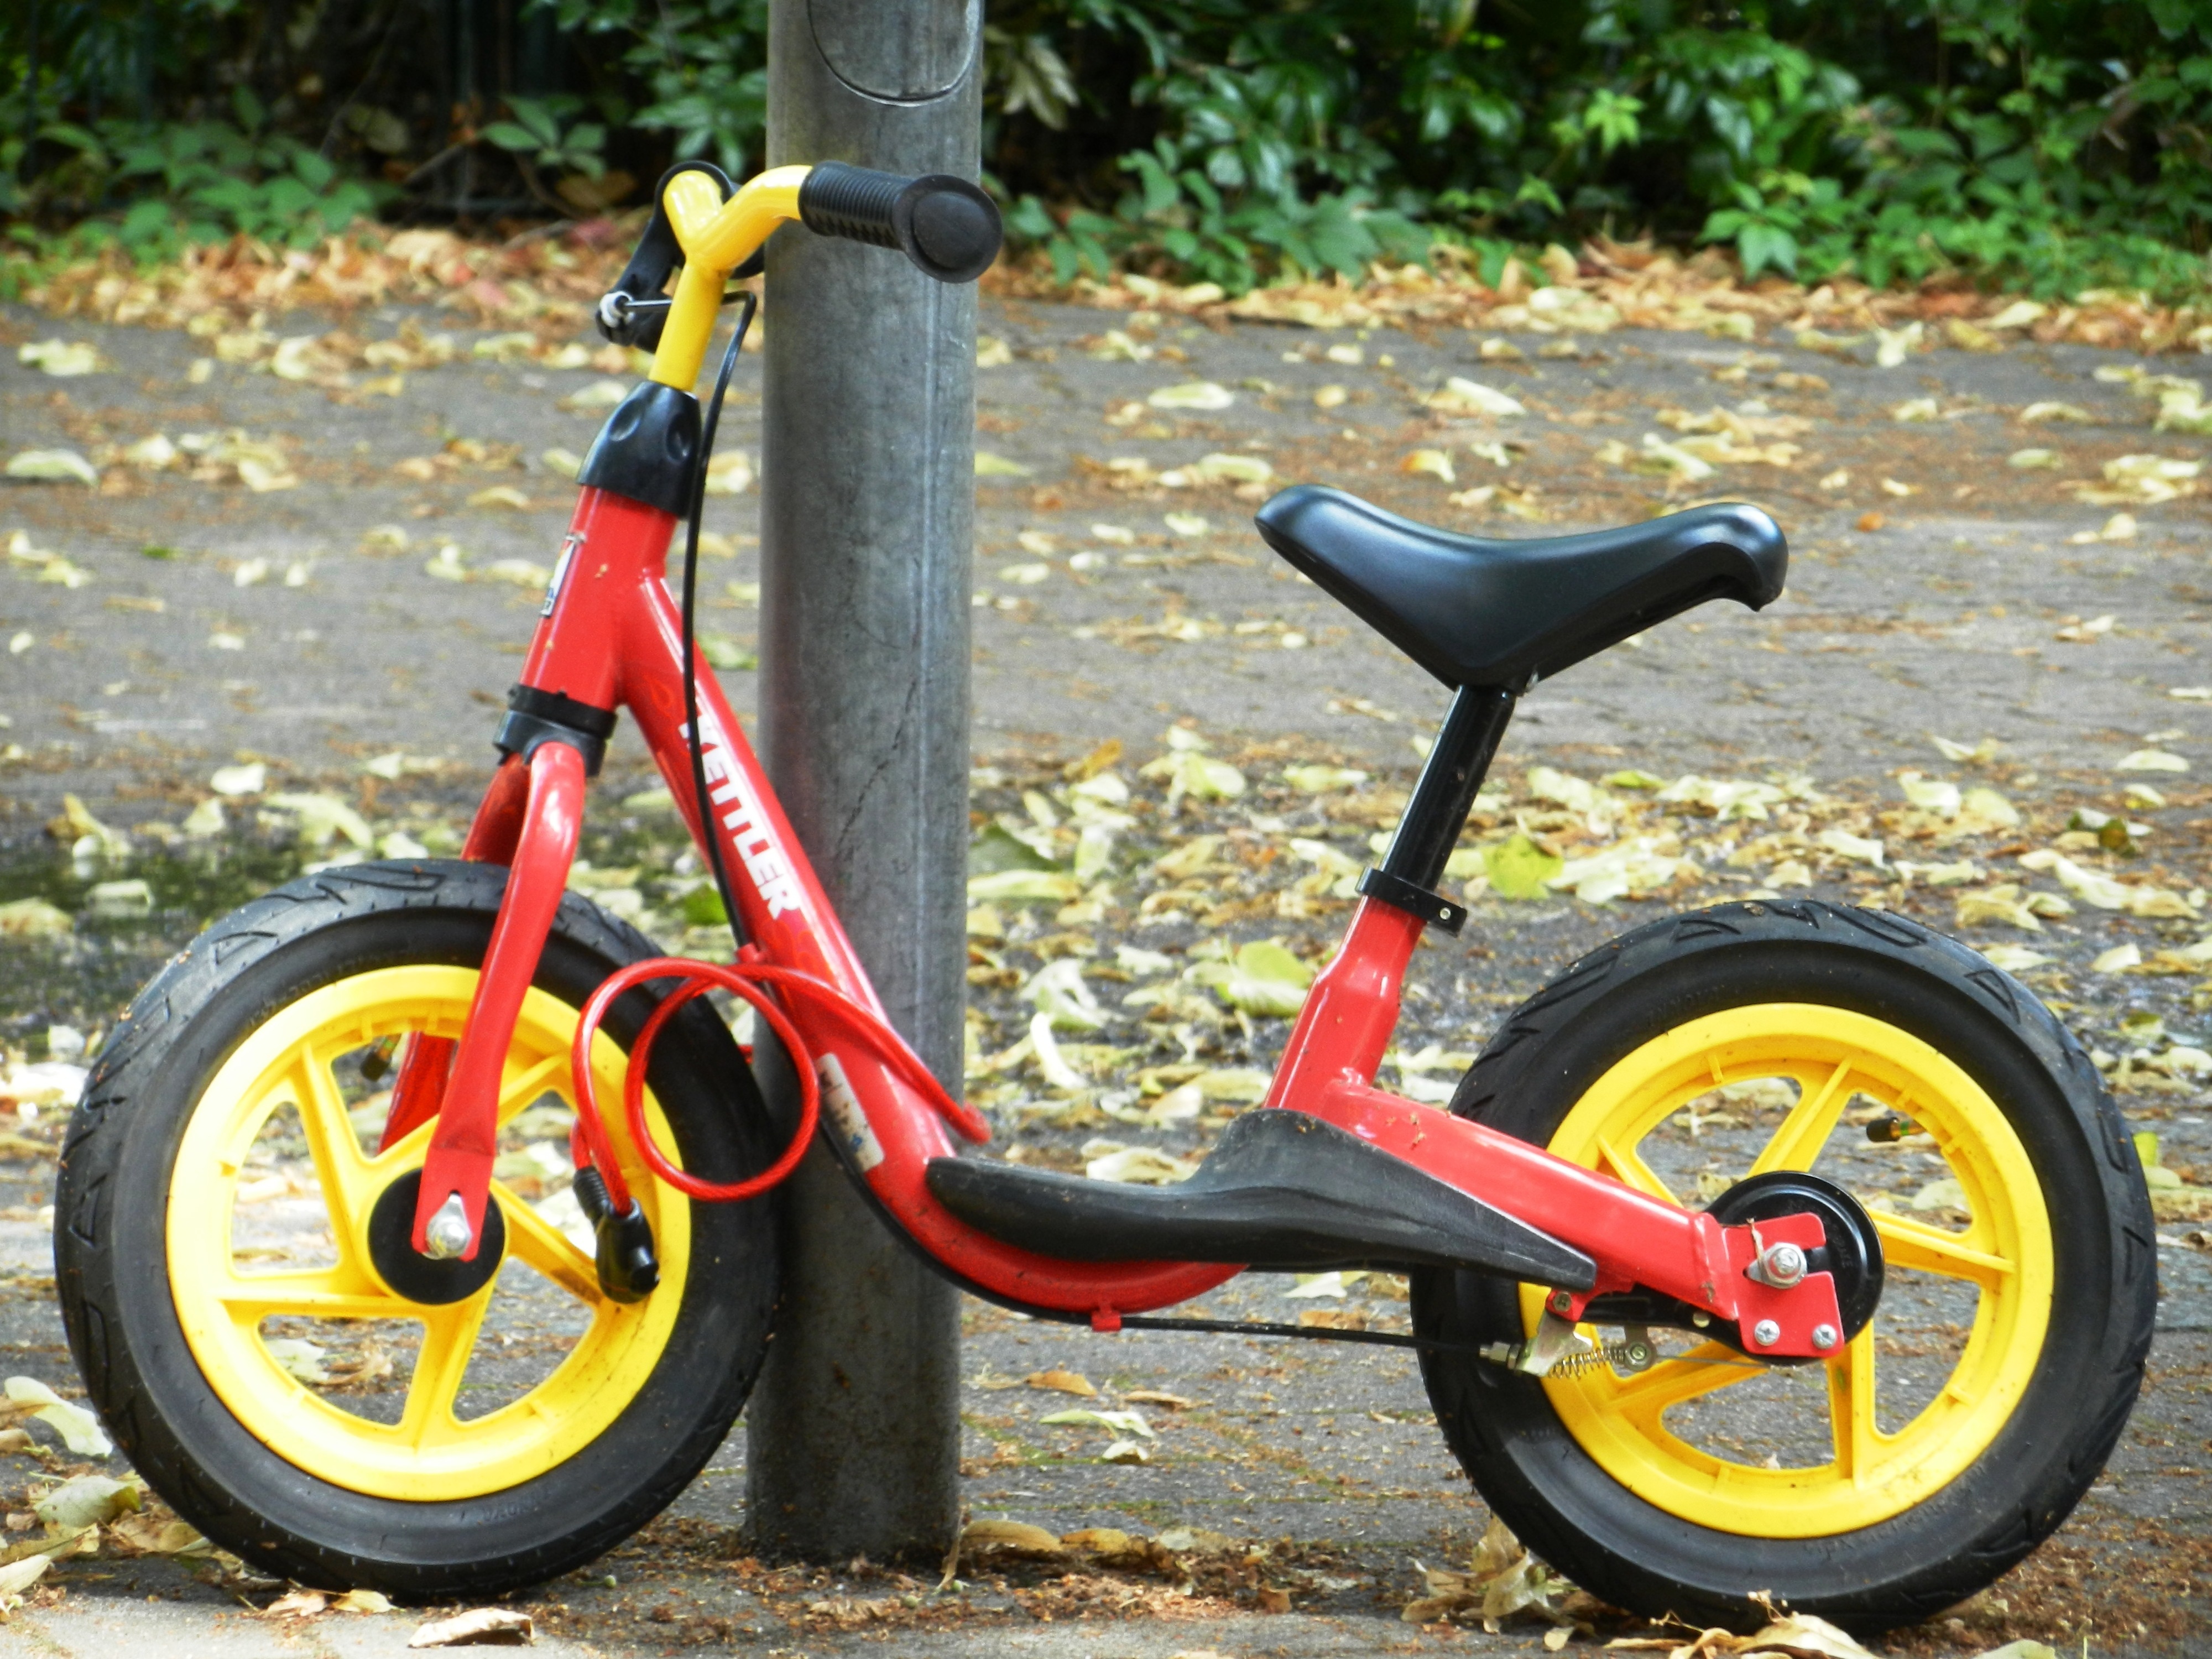
sport, wheel, tube, bicycle, bike, vehicle, steering wheel, tourism, moped, children, spokes, bicycles, wheels, active, tyres, luggage rack, a motorcycle, by bike, bmx bike, stunt performer, training wheels, inner tubes, city bicycles